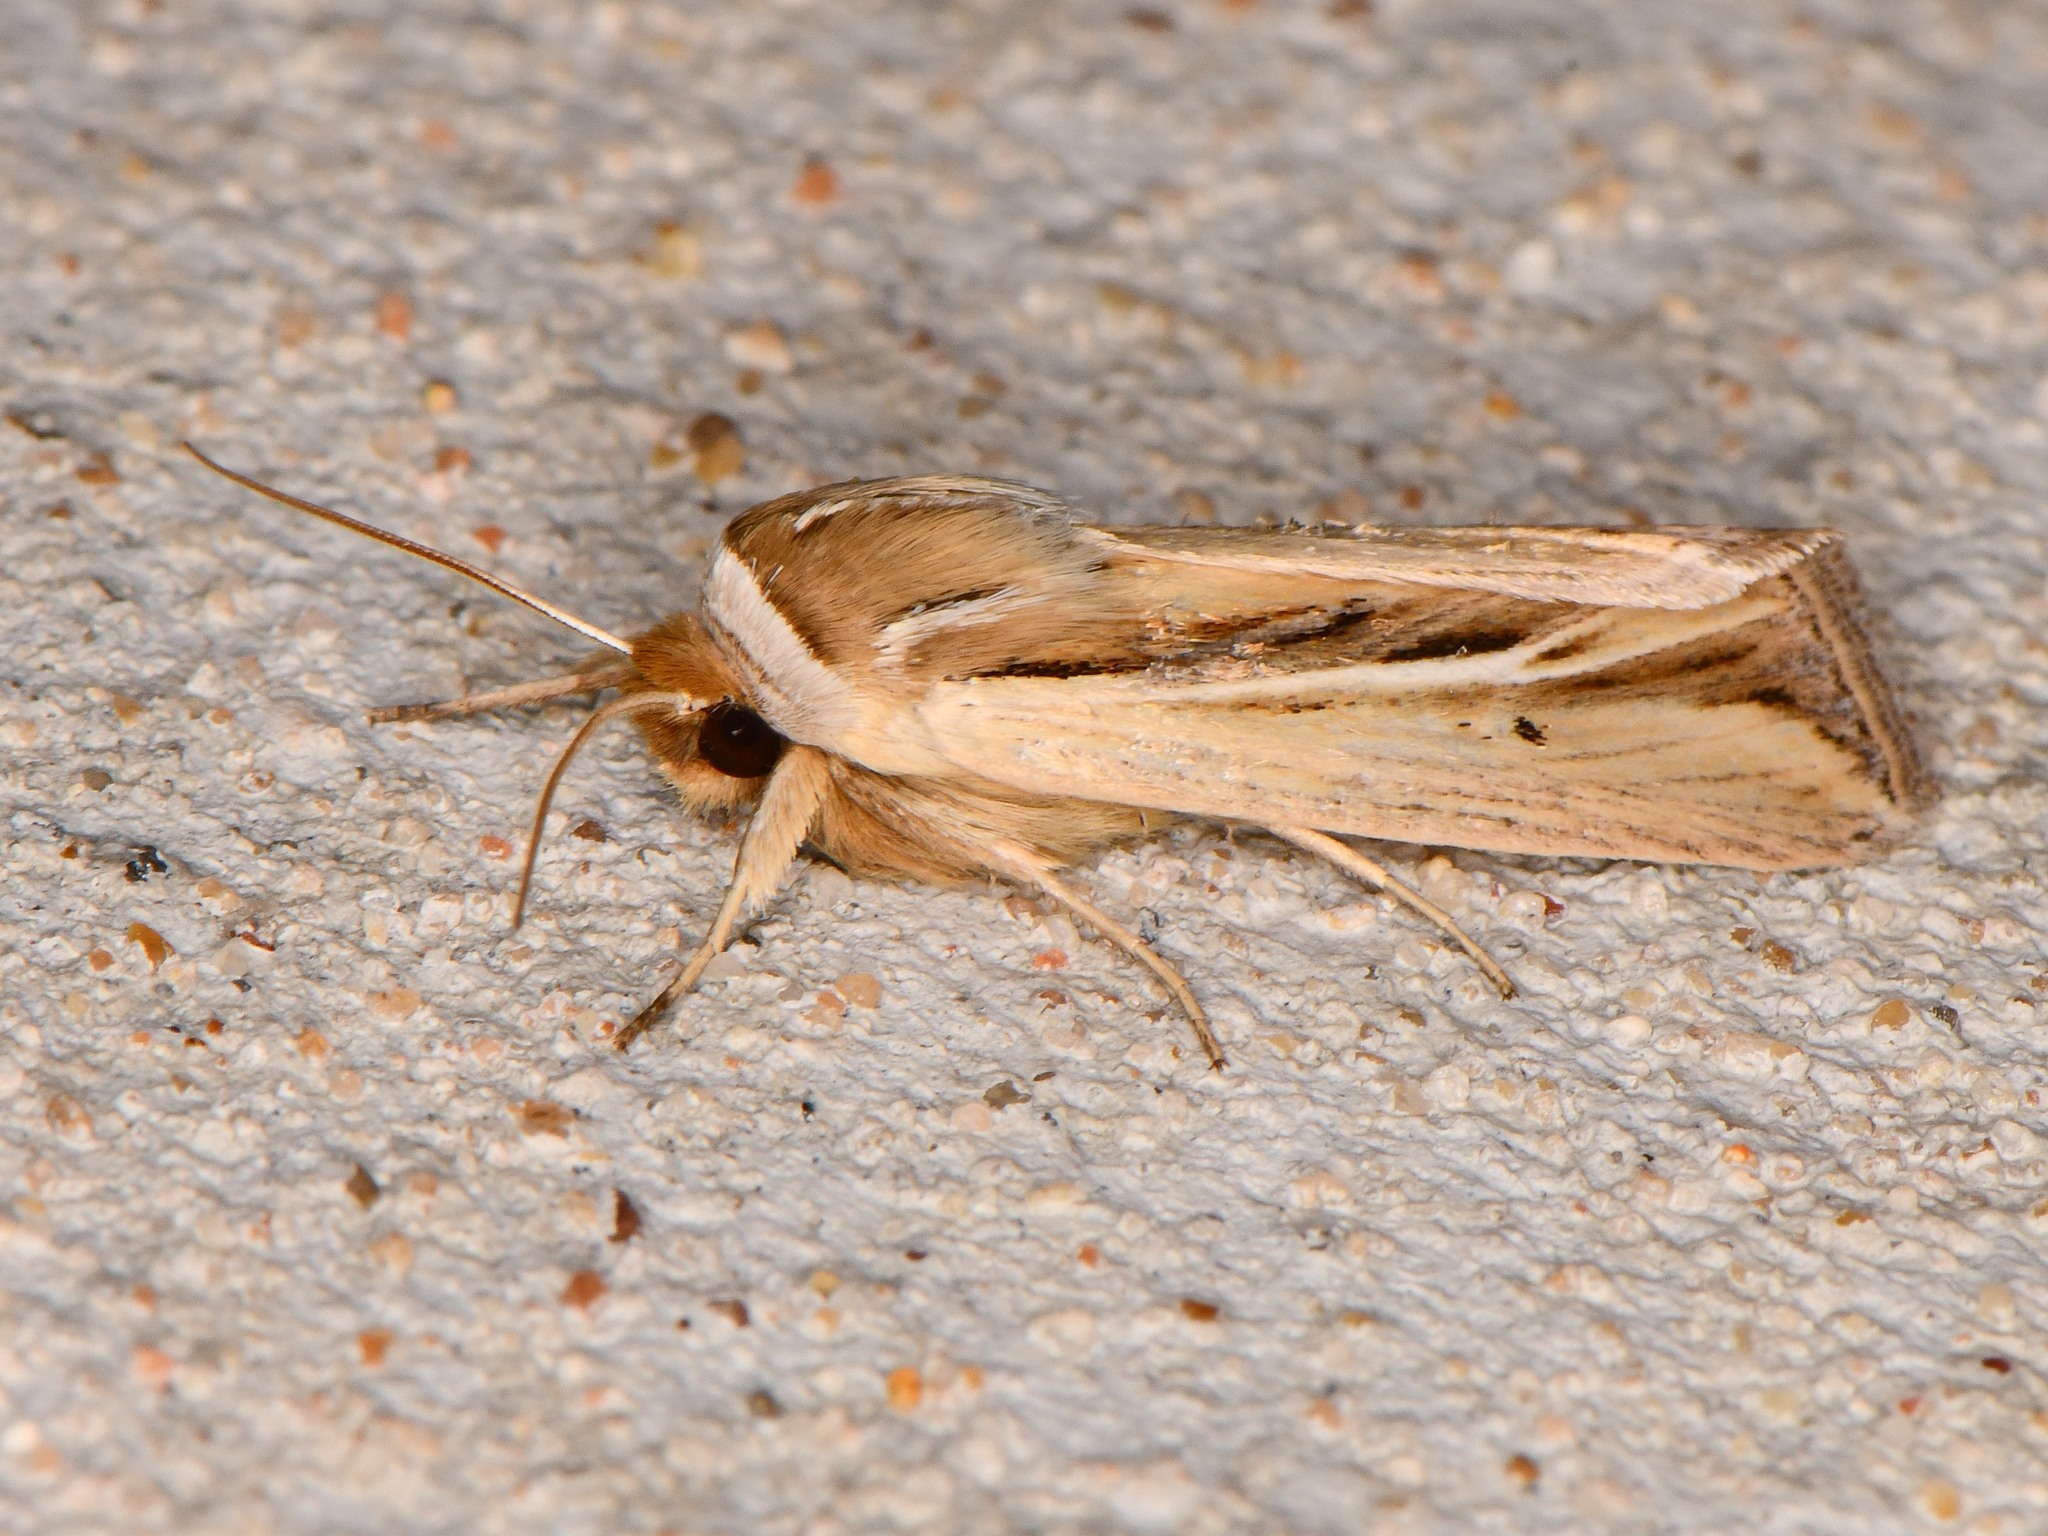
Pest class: wheathead_armyworm_Dargida_diffusa